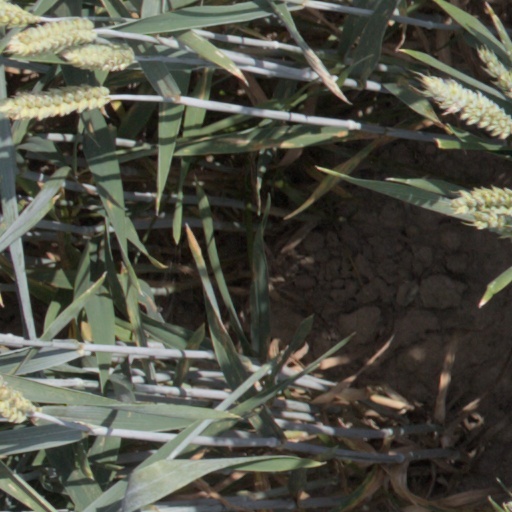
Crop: wheat